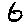
Label: 6